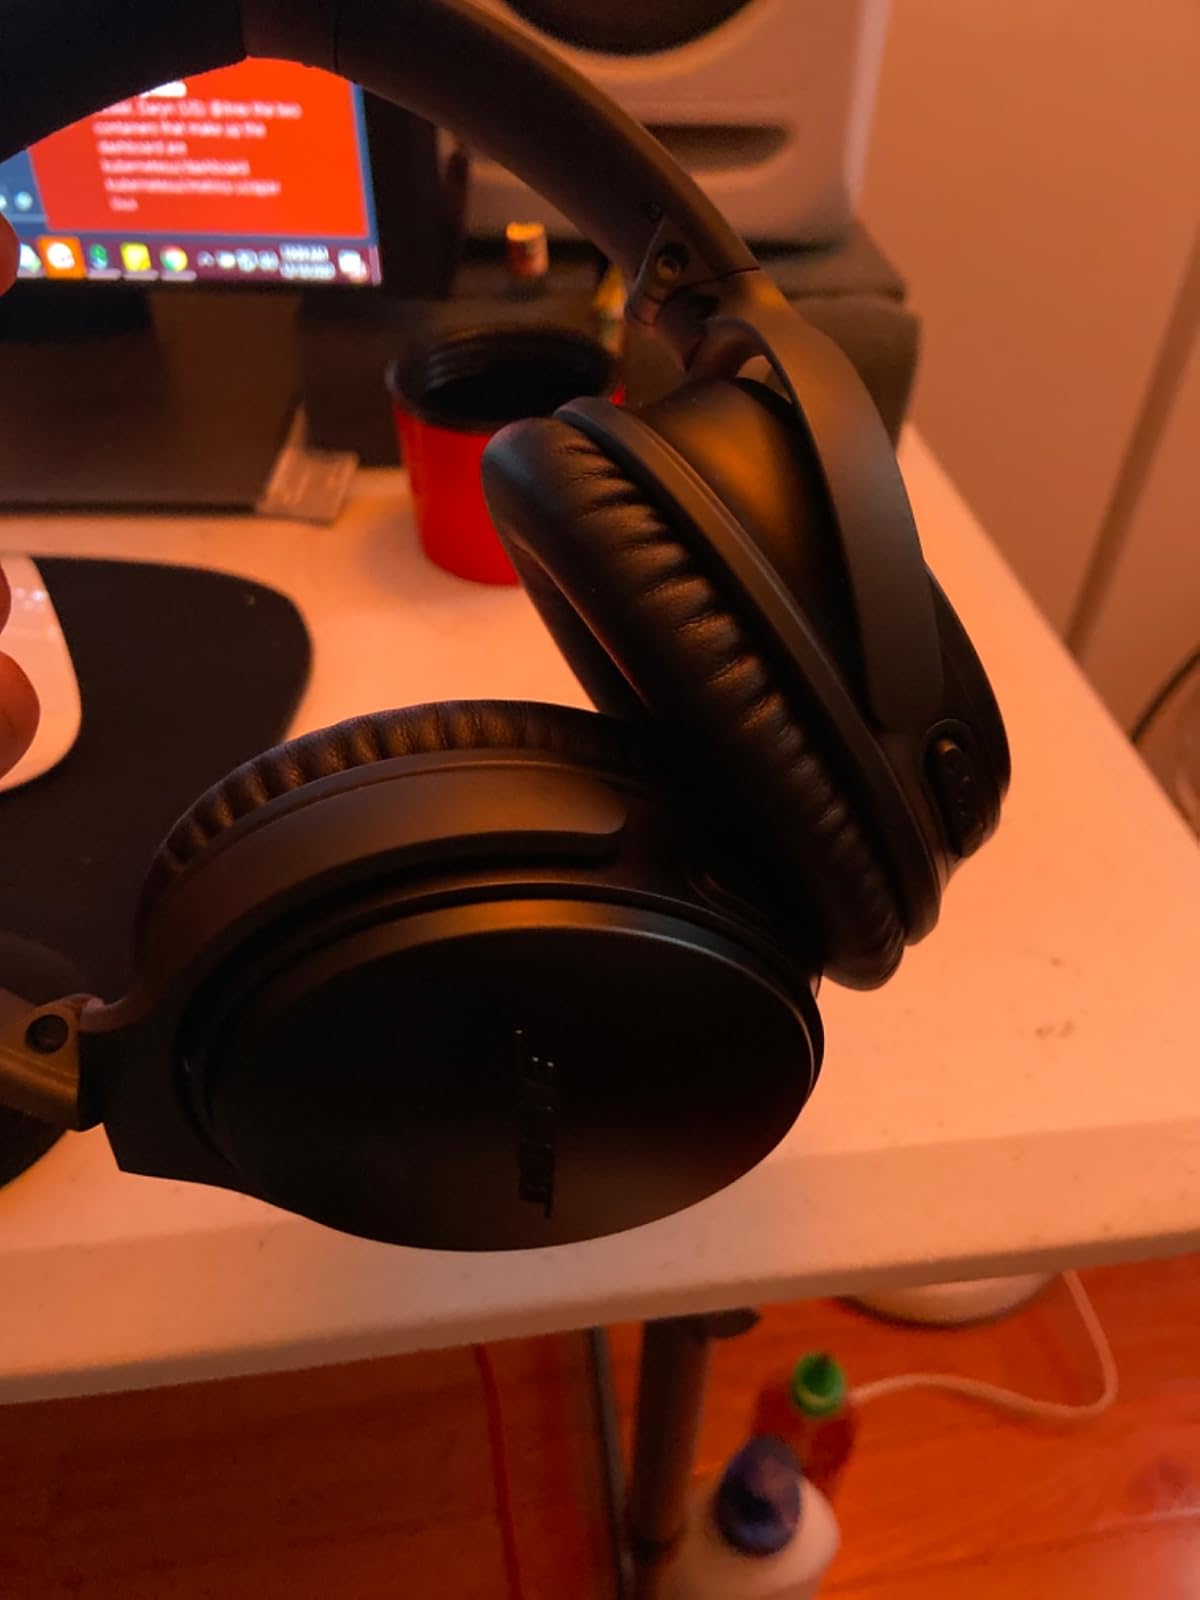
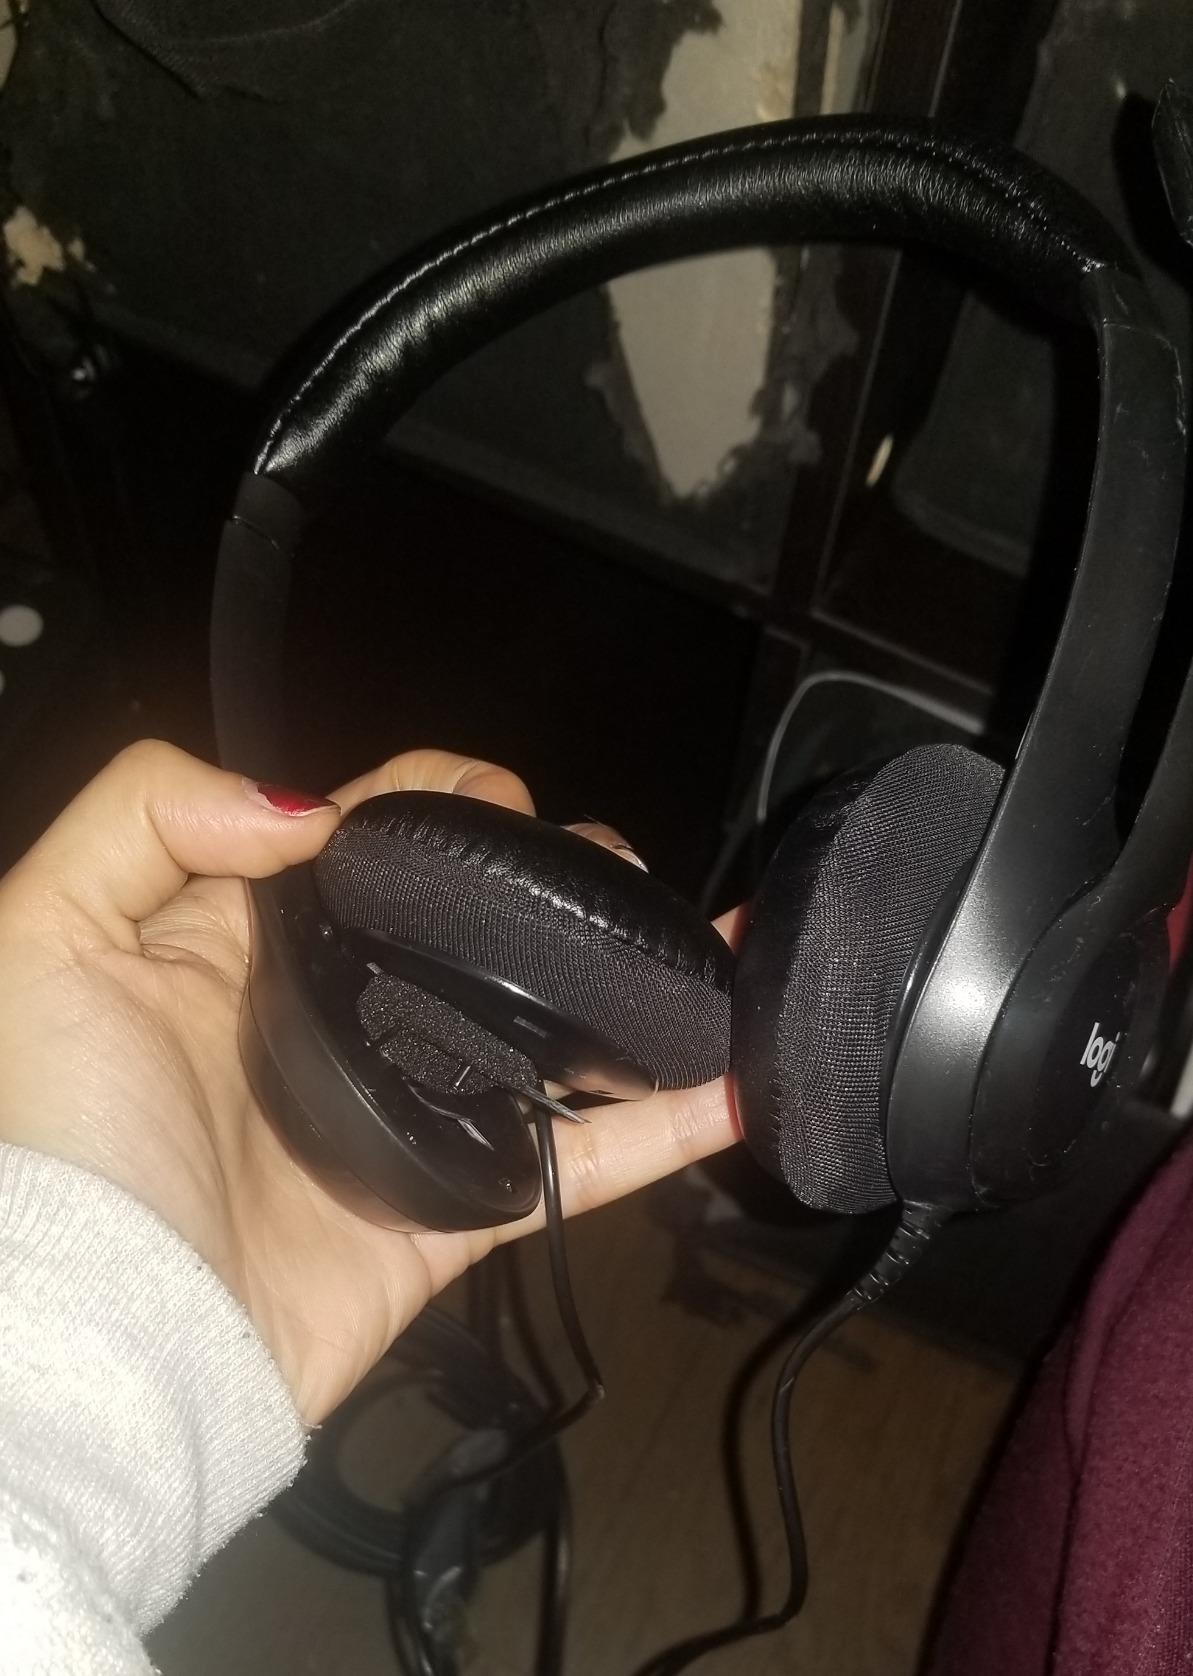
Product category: headphones
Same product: no